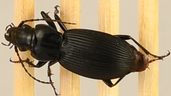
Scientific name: Pterostichus lachrymosus
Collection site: Mountain Lake Biological Station NEON (MLBS), plot MLBS_002